Sainte-Croix de Quimperlé Abbey

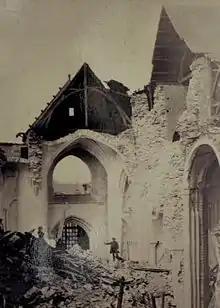
The abbey church after the bell tower collapsed in 1862.

When this failed, a reinforcement of the supports was undertaken in 1862, but the tower collapsed to the south when the doublets were bent on March 21, 1862, at 12 p.m., killing two people and destroying most of the abbey church. Only the crypt, the lower part of the chevet, and the northern portal remain intact.